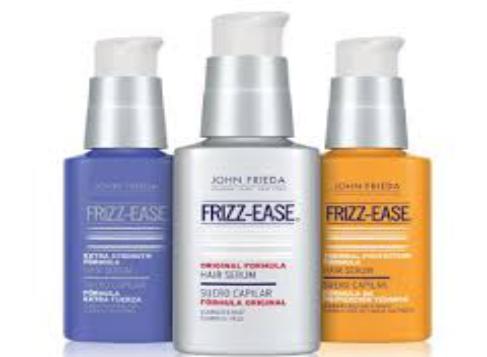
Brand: Frizz-Ease
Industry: Necessities